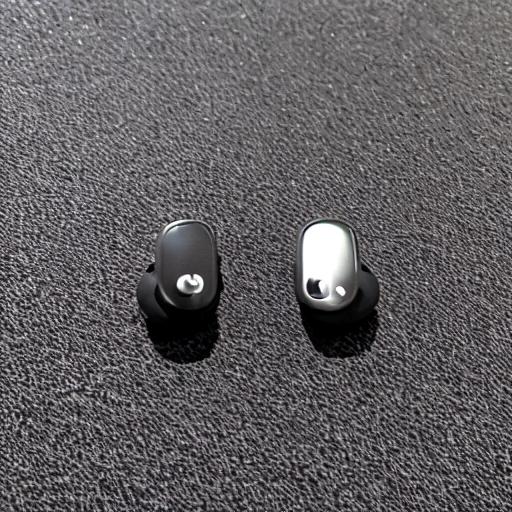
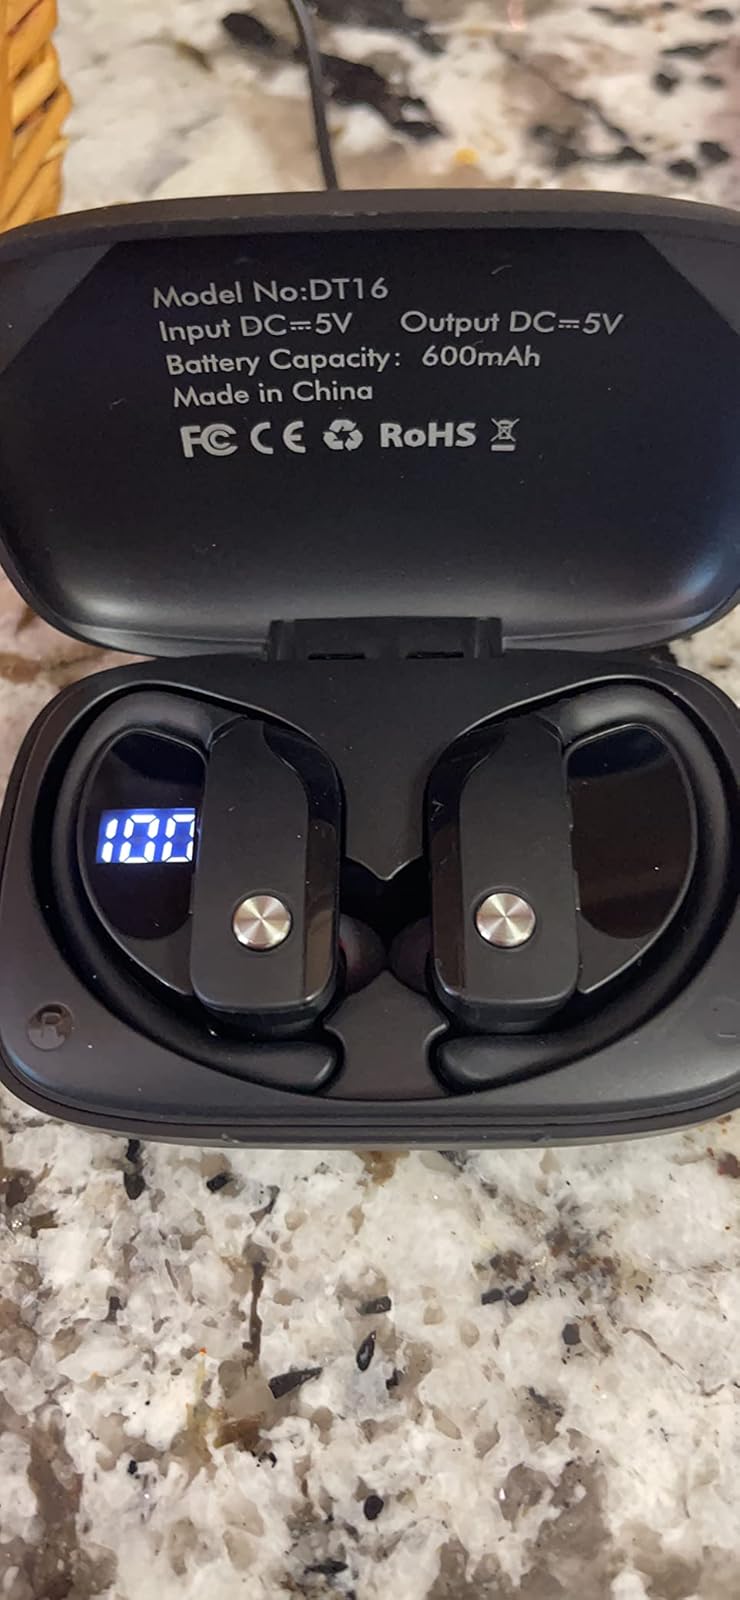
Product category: earbuds
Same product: no